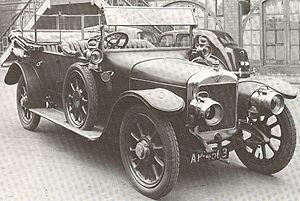
L' Austin 40 hp est une voiture à moteur 4 cylindres lancée au salon de l'Automobile de l'Olympia en novembre 1907. Fabriqué par Austin à Longbridge, Northfield, Birmingham, c'était la première variante des plans initiaux d'Austin pour une gamme de deux modèles, une 15 hp —qui fut abandonnée—et une 25 hp.